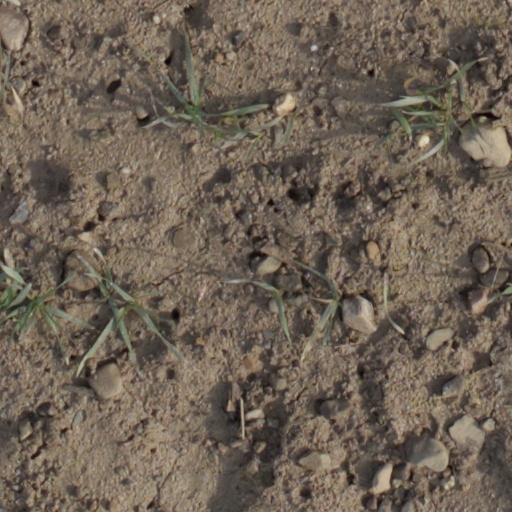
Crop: wheat